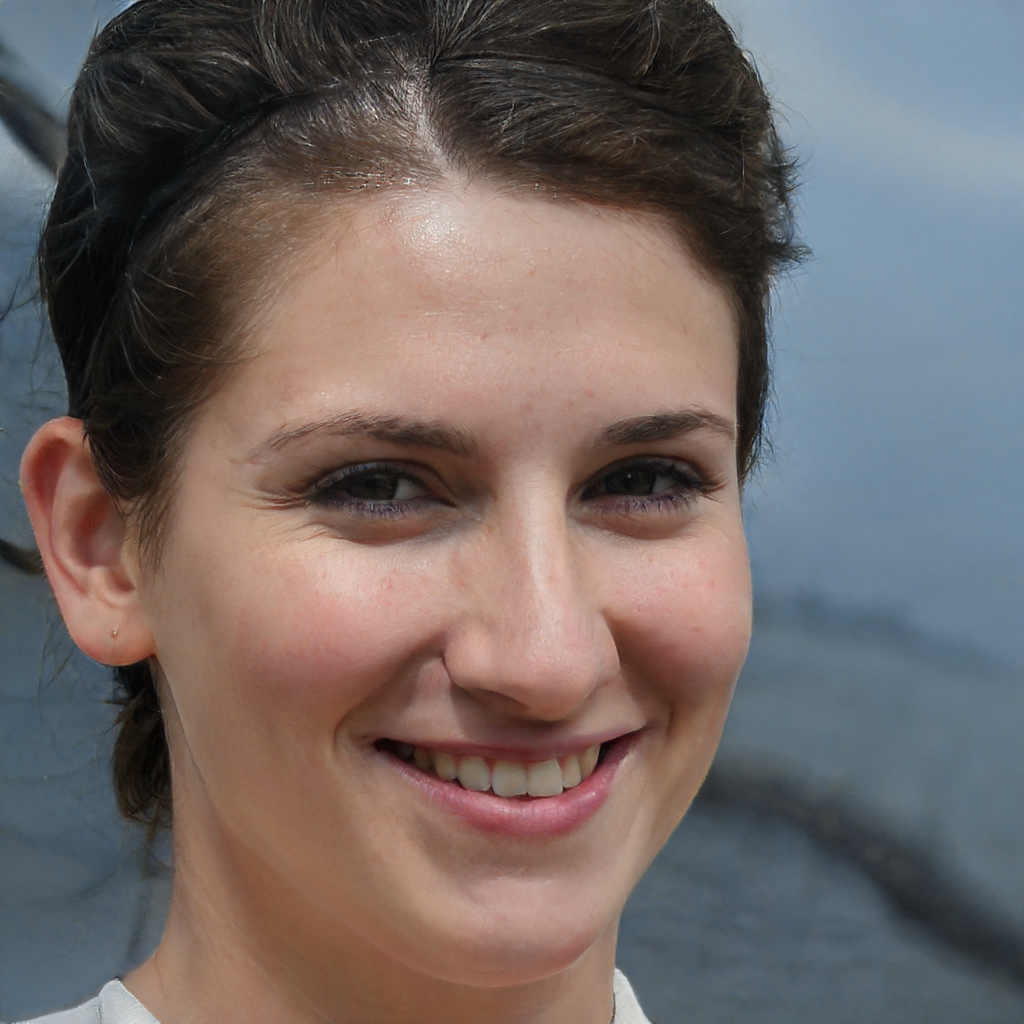
Gender: Female